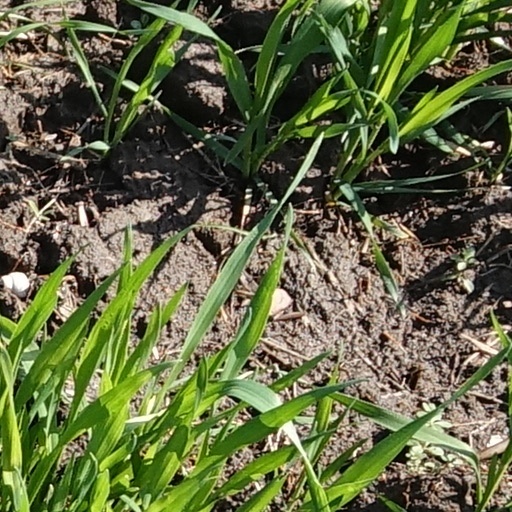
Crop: wheat